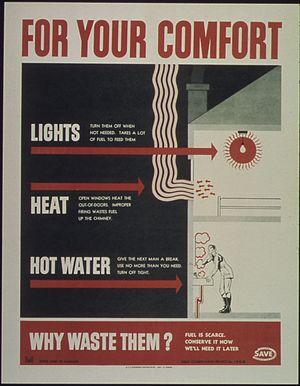
Le confort désigne de manière générale les situations où les gestes et les positions du corps humain sont ressentis comme agréable ou excluant le non-agréable ; où et quand le corps humain n'a pas d'effort à faire pour se sentir bien.